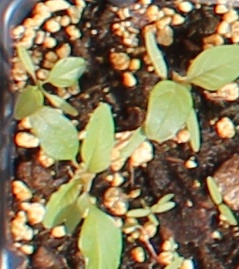
Label: Palmer Amaranth